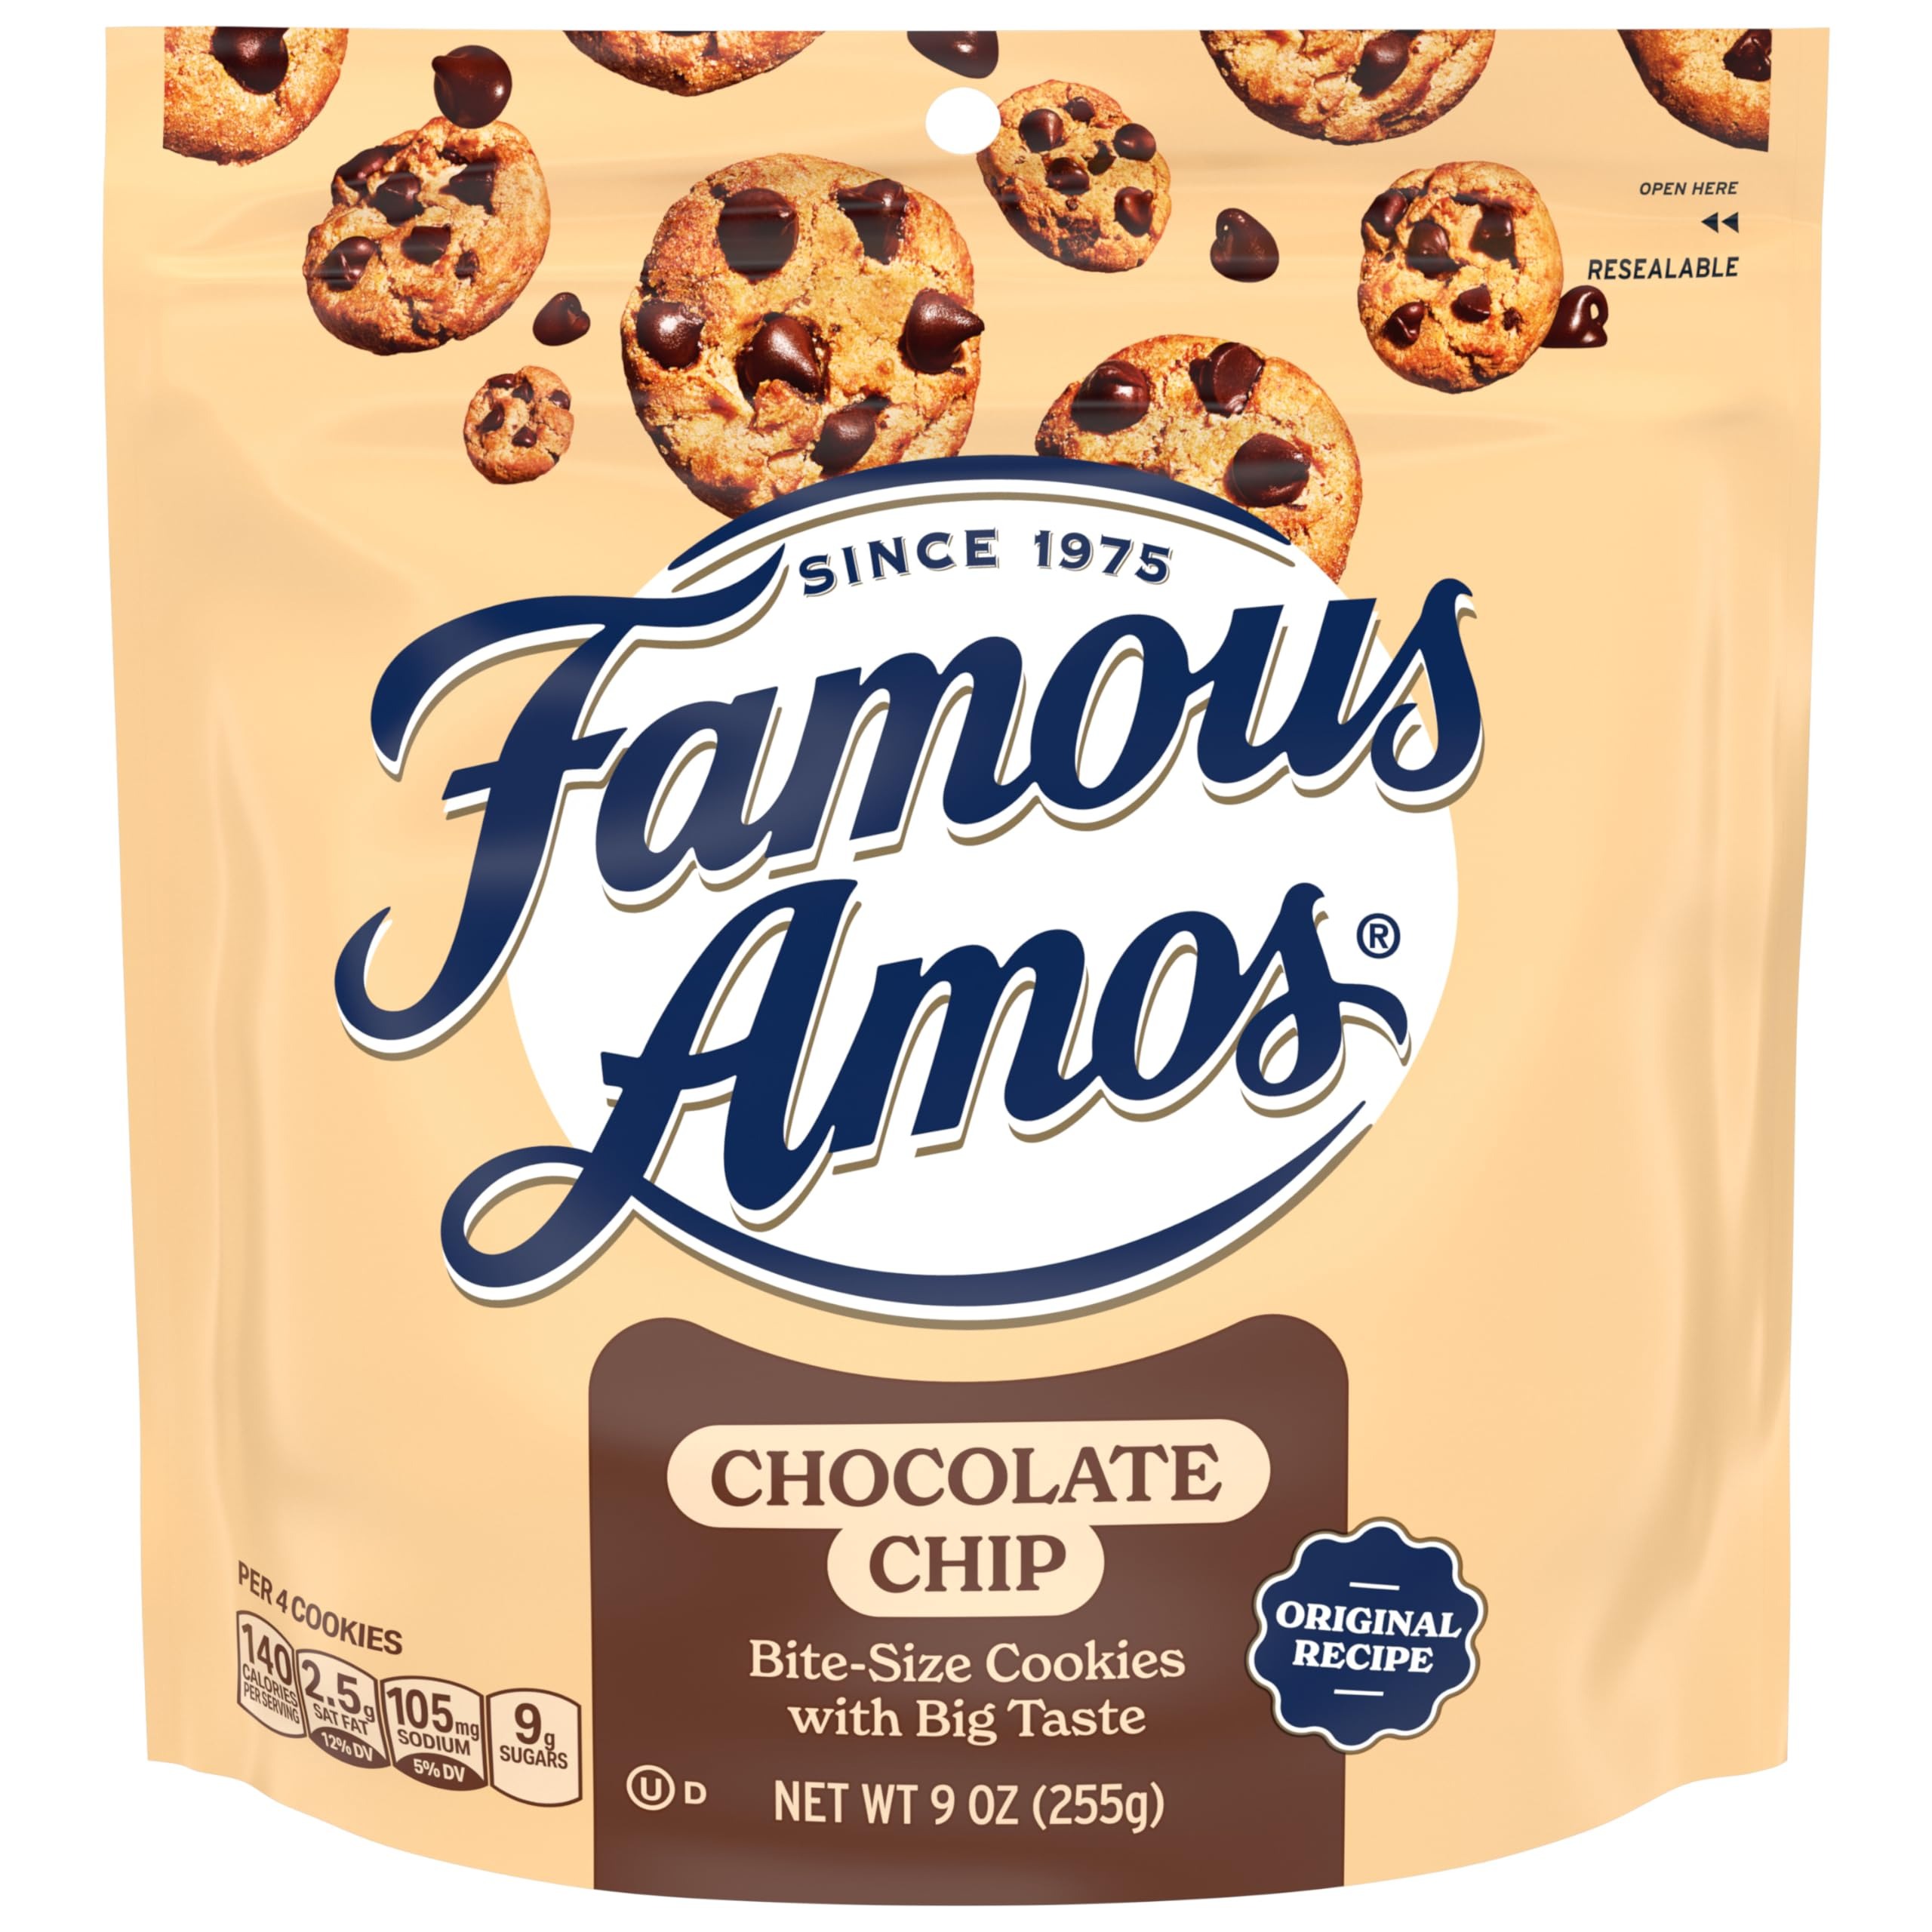
Item Name: Famous Amos Classic Chocolate Chip Cookies, 9oz Bag (Pack of 8)
Bullet Point 1: Contains one 9-ounce bag of bite-size Famous Amos Chocolate Chip Cookies.
Bullet Point 2: Indulge in an irresistibly crunchy, bite-size cookie filled with semi-sweet chocolate chips.
Bullet Point 3: Famous Amos cookies are the perfect sweet, crunchy snack for game time, lunch time, movie time, or taking on the go.
Bullet Point 4: Made with the original classic recipe that Famous Amos fans have come to know and love.
Bullet Point 5: The perfect shareable treat for all ages to satisfy any sweet craving!
Value: 8.0
Unit: Count

Price: 6.79